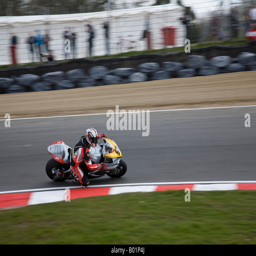
athlete riding automobile make for organisation in event , rounds bend